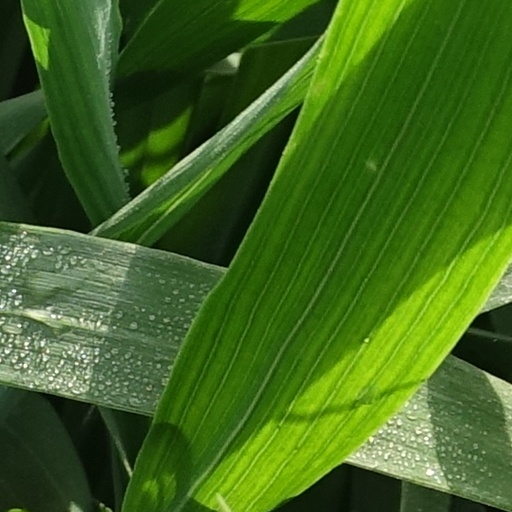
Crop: wheat